History of Italian Americans

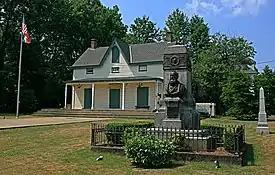
The Garibaldi-Meucci Museum on Staten Island

An immigrant, Antonio Meucci, brought with him a concept for the telephone. He is credited by many researchers with being the first to demonstrate the principle of the telephone in a patent caveat he submitted to the U.S. Patent Office in 1871; however, considerable controversy existed relative to the priority of invention, with Alexander Graham Bell also being accorded this distinction. (In 2002, the U.S. House of Representatives passed a resolution on Meucci (H.R. 269) declaring that "his work in the invention of the telephone should be acknowledged".)